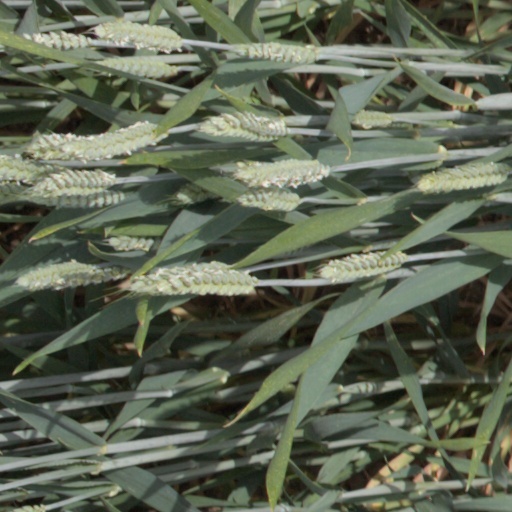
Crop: wheat